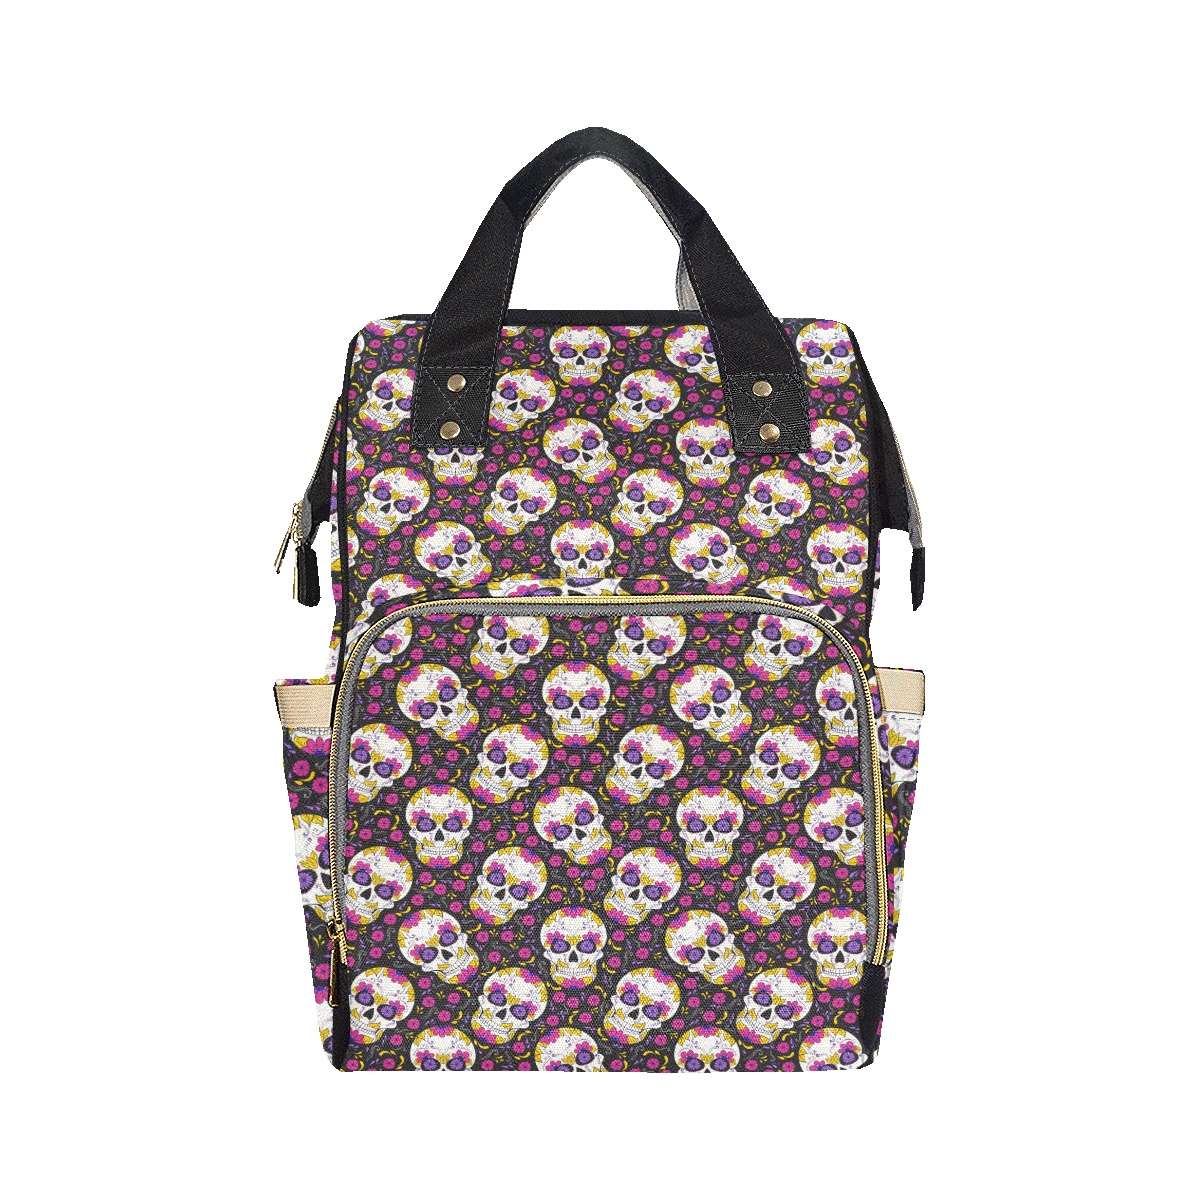
sugar skull Floral Pattern Diaper Bag Backpack
sugar skull Floral Pattern Diaper Bag Backpack Made to Order Item. It is hand-cut and sewn just for your order! This process starts as soon as your order is placed and may have a processing time of 5-9 business days before it ships. 24.34 Oz. Made from waterproof nylon Large capacity. One main compartment and some seperate pockets inside provide enough space. Front compartment includes 3 seperate insulated pockets that can hold milk bottles. A mesh pocket featured. Padded back and adjustable shoulder straps for ultra comfort and stability. Multi function backpaks are suitable for many occasions. Zipper closure allows it easy to open and close, ⏱Shipping and Delivery Time This is a Made to Order Item. It is hand-cut and sewn just for your order! This process starts as soon as your order is placed and may have a processing time of 5-9 business days before it ships. ✈ Delivery Time 🇺🇸US Delivery Time: 10-20 business days 🌍International Delivery Time: 10-40 business days *** Express shipping Delivery Time: 5-9 business days Once your order is shipped. You will receive a shipping confirmation email with a tracking number for you to track your package. 📐Size Guide
Brand: interestprint
Category: Luggage & Bags > Diaper Bags